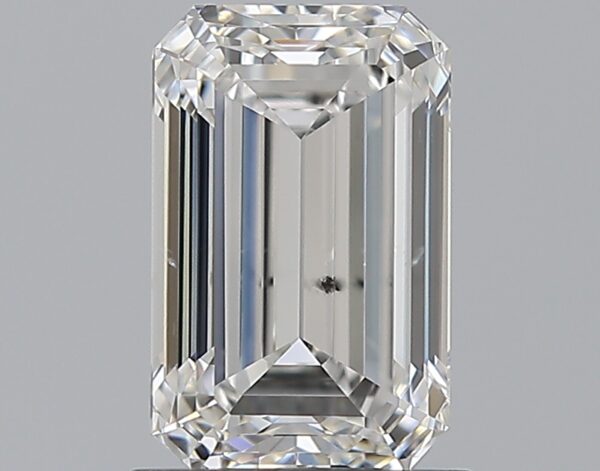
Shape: emerald
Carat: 1.5
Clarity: SI1
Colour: F
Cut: EX
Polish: EX
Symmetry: VG
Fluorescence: N
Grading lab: GIA
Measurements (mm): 8.07 x 5.13 x 3.52